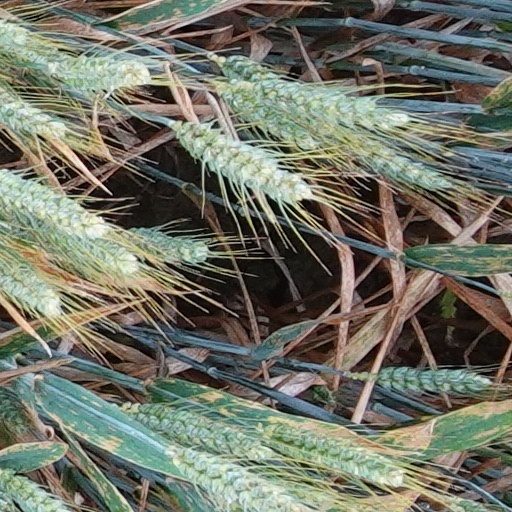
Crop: wheat